Stephen D. Lee House

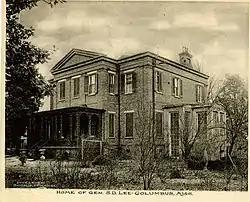
Stephen D. Lee House in the early 1900s

The Stephen D. Lee House in Columbus, Mississippi, was built in 1847 by Thomas Garton Blewett. It was listed on the National Register of Historic Places in 1971 and declared a Mississippi Landmark in 1985. It was the home of Confederate Lt. Gen. Stephen D. Lee.